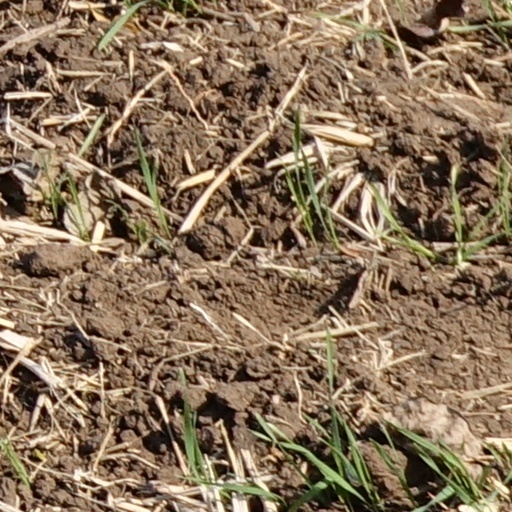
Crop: wheat